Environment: real
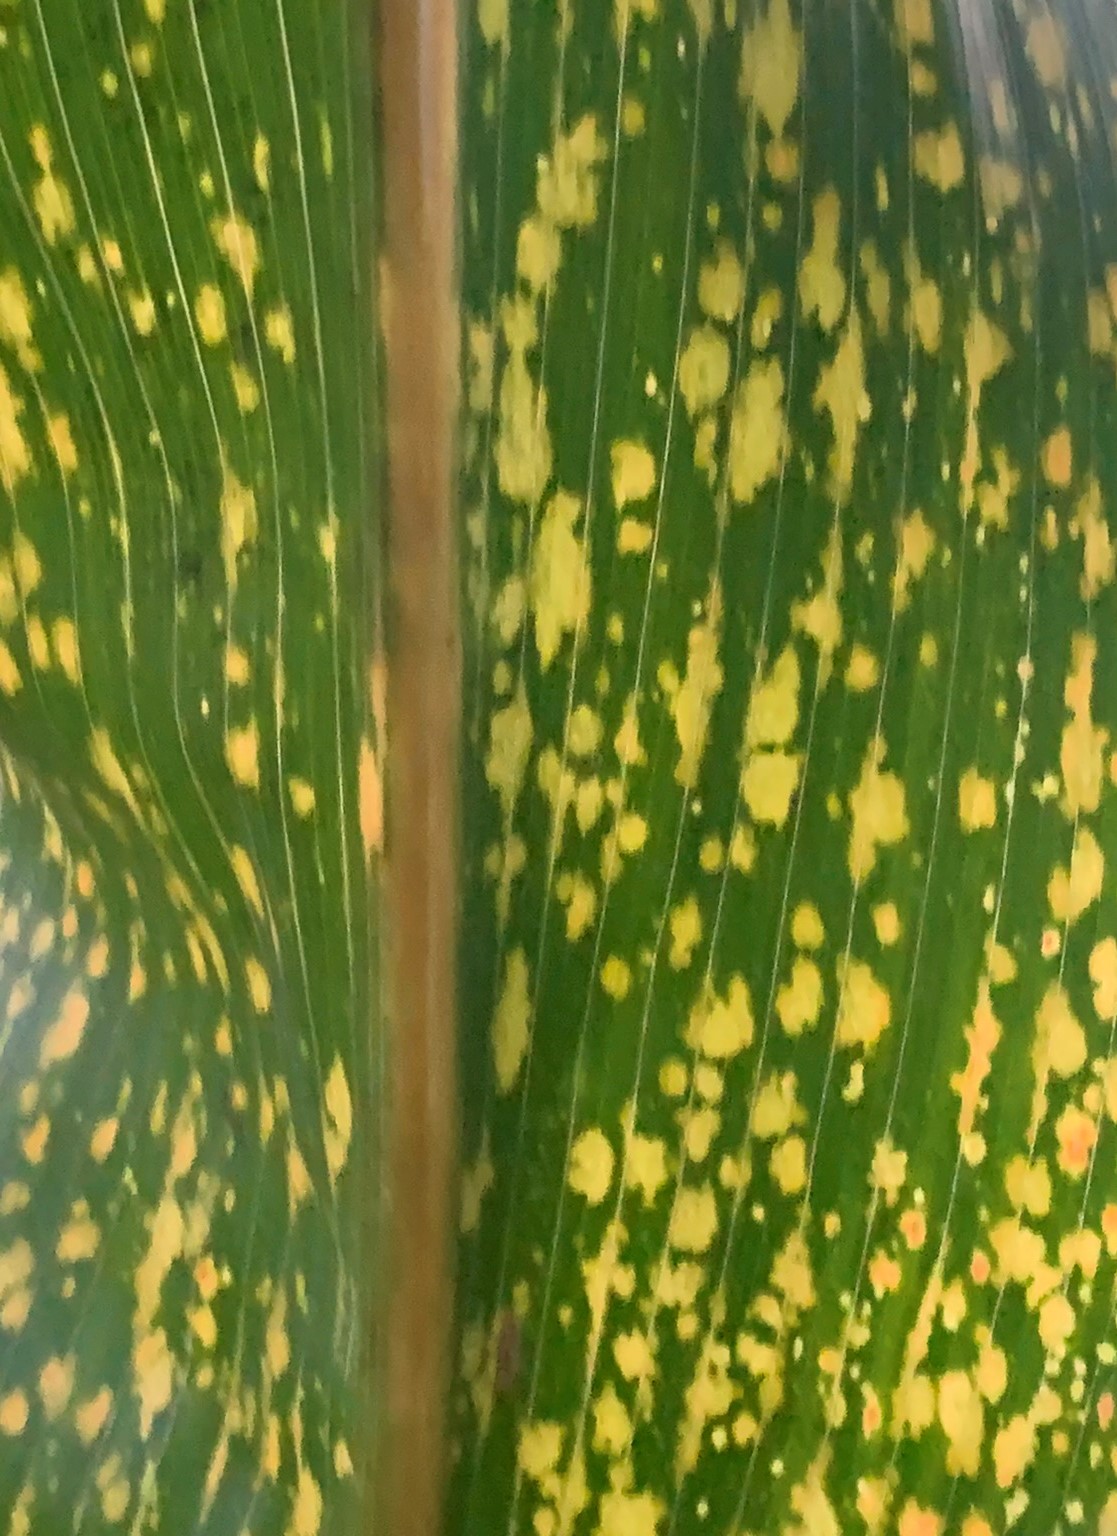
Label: lethal_necrosis